Prehistoric music

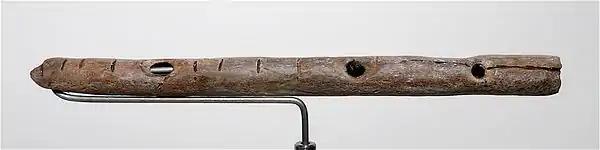
Aurignacian flute made from a vulture bone, Geissenklösterle (Swabia), which is about 35,000 years old

In 2008, archaeologists discovered a bone flute in the Hohle Fels cave near Ulm, Germany. The five-holed flute has a V-shaped mouthpiece and is made from a vulture wing bone. The researchers involved in the discovery officially published their findings in the journal "Nature" in June 2009. It is one of several similar instruments found in the area, which date to around 42,000 years ago, making this the oldest confirmed finds of any musical instruments in history. The Hohle Fels flute was found next to the Venus of Hohle Fels and a short distance from the oldest known human carving. On announcing the discovery, scientists suggested that the "finds demonstrate the presence of a well-established musical tradition at the time when modern humans colonized Europe". Scientists have also suggested that the discovery of the flute may help to explain why early humans survived, while Neanderthals became extinct.